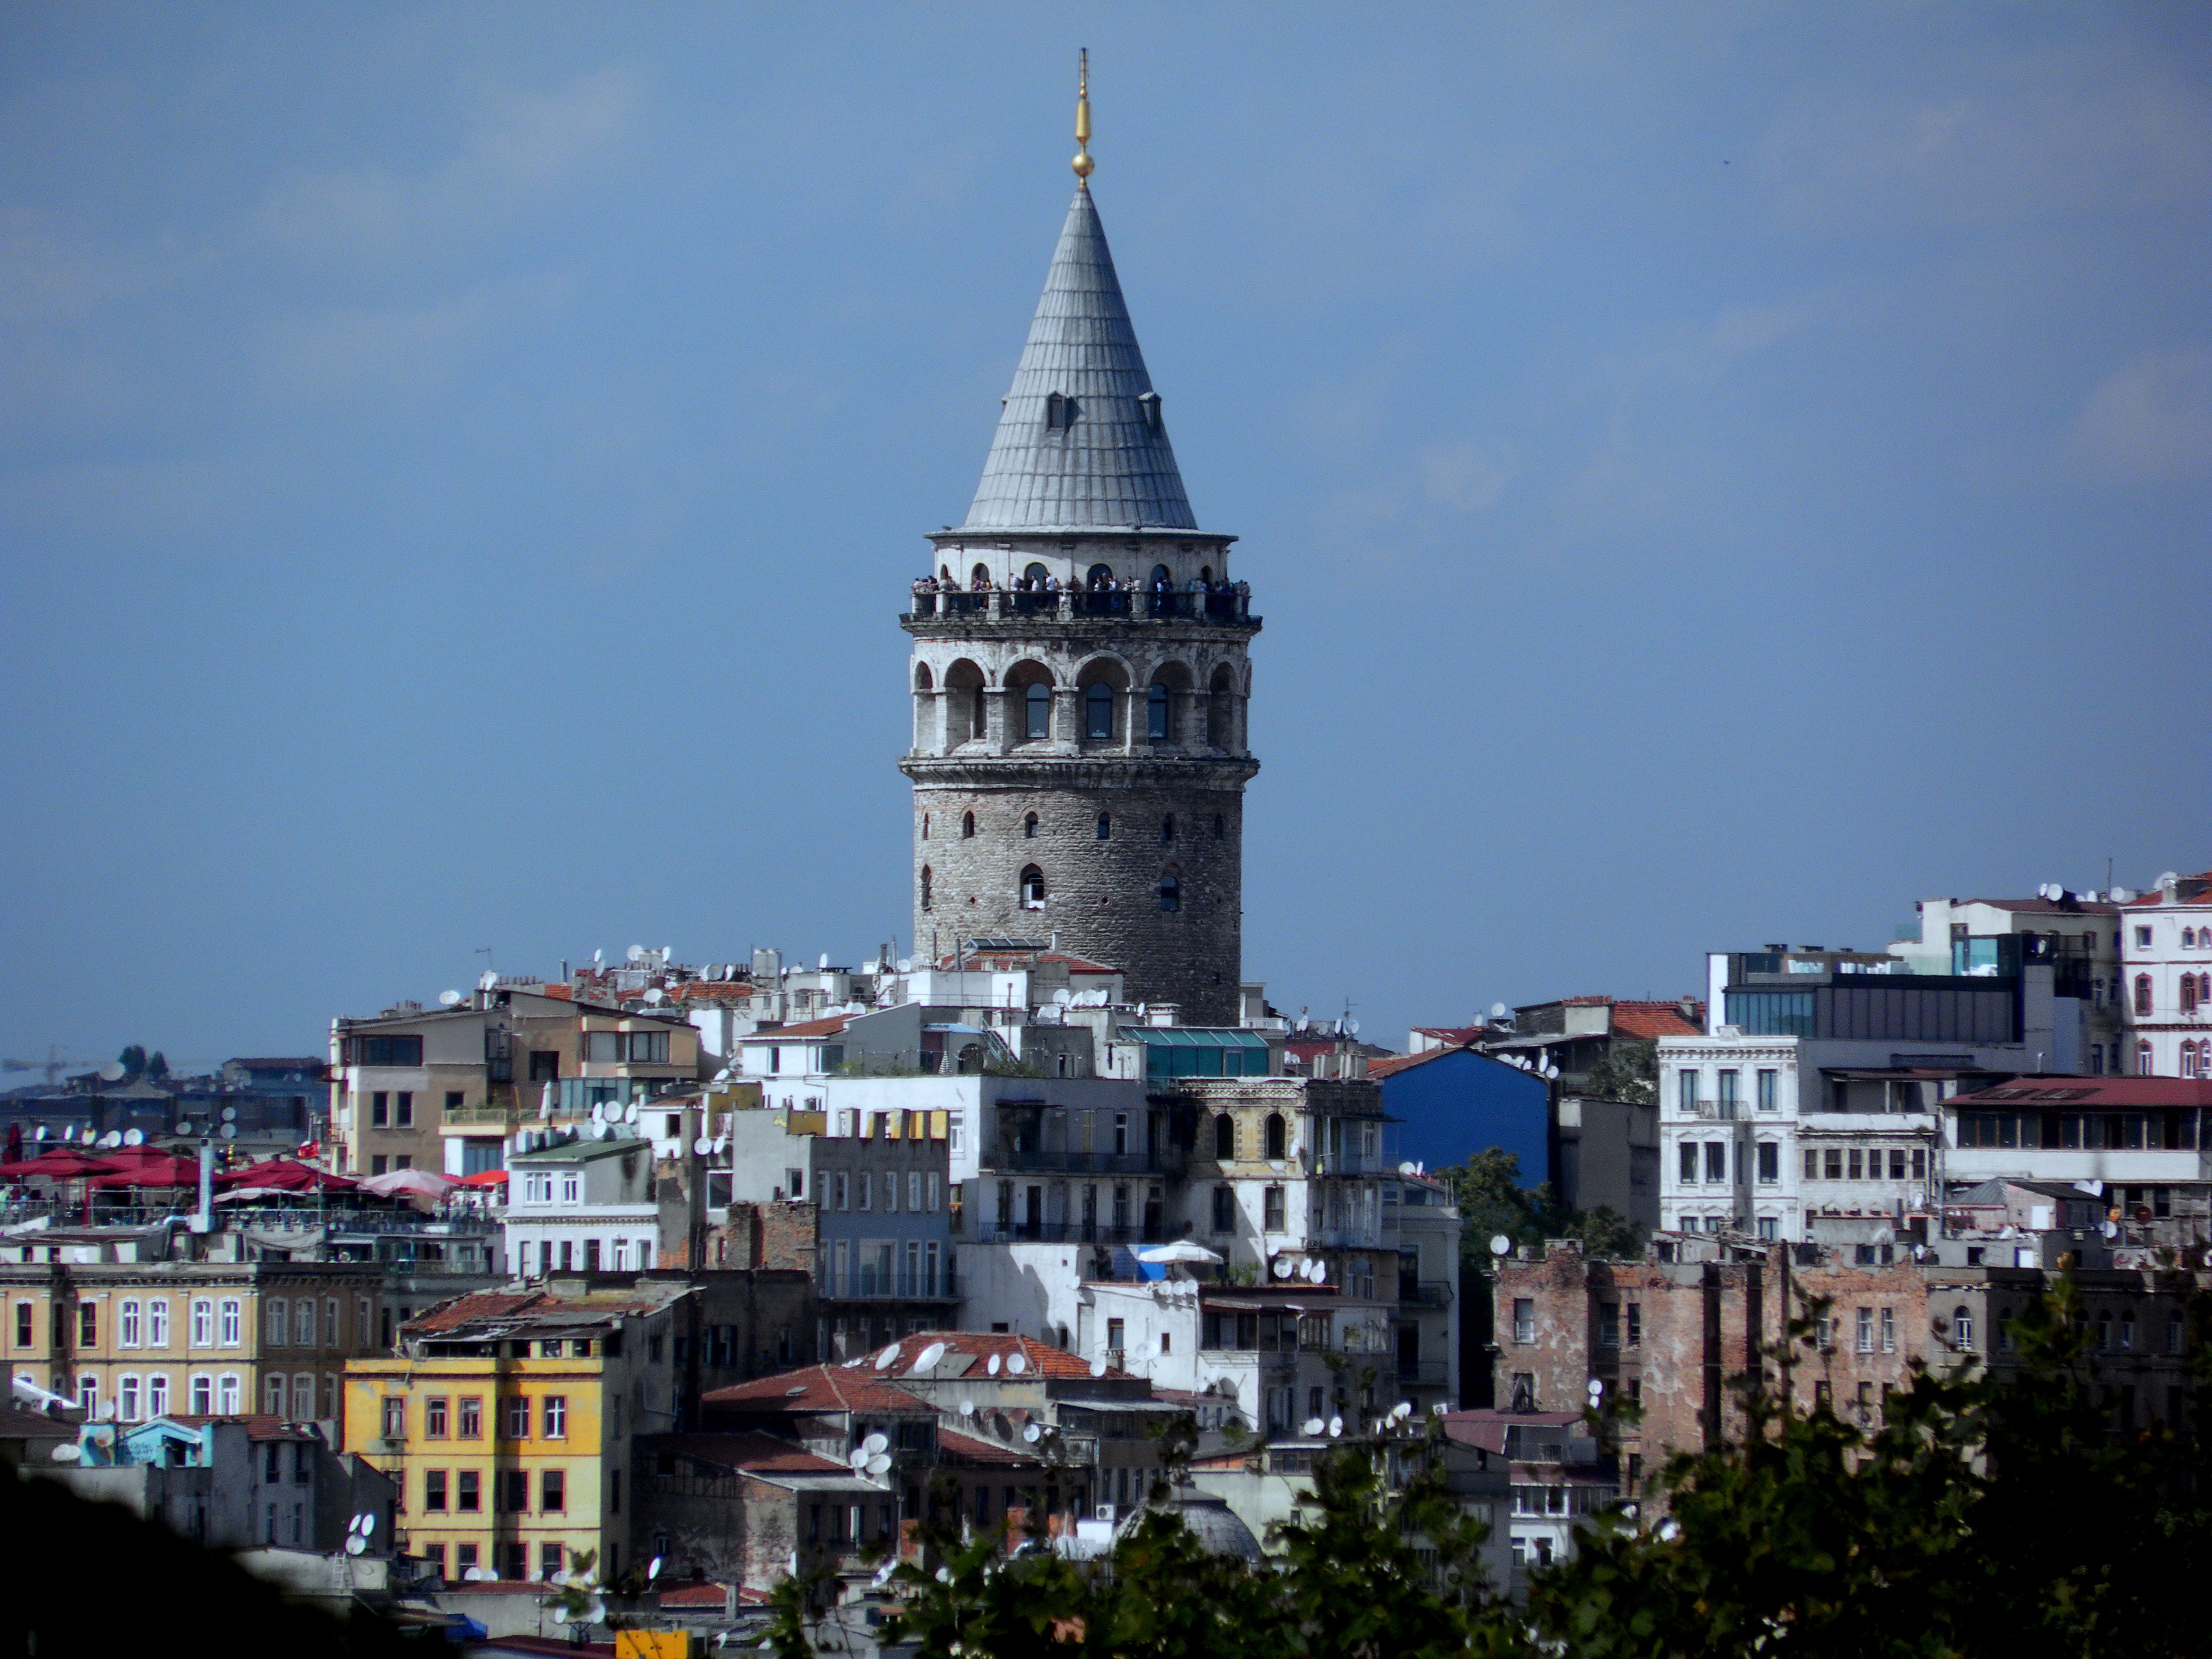
skyline, town, city, skyscraper, cityscape, panorama, downtown, tower, landmark, cathedral, tourism, turkey, istanbul, metropolis, tours, galata tower, urban area, human settlement